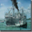
Label: ship